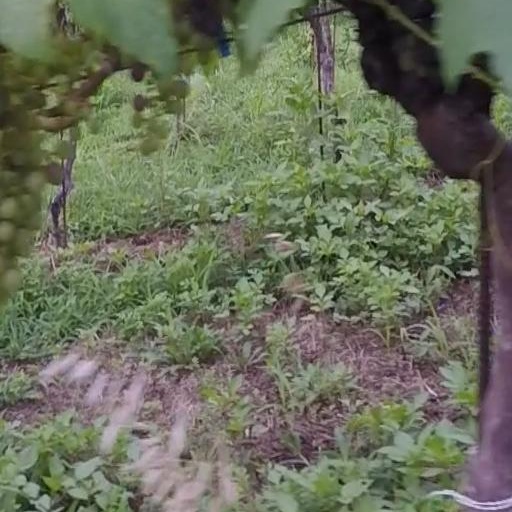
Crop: grape